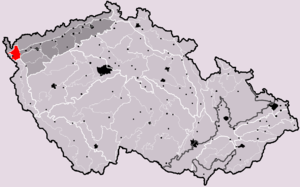
Le bassin d’Egra est un espace naturel de la République tchèque centré sur la ville d’Egra ou Cheb s’étendant sur 271 km². Son point culminant est le mont Doubravský à Taubrath ; et le point le plus bas se trouve à Kynšperk nad Ohří, dans la vallée d’Eger.